Miramas

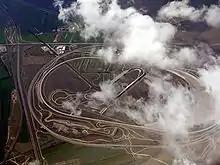

The Circuit of Miramas is located within 2 km of the town. In 1926 it hosted the French Grand Prix which was won by Frenchman Jules Goux driving a Bugatti T39A. Goux, the son of the superintendent at the Peugeot factory, had earlier became famous for winning the 1913 Indianapolis 500 while reportedly consuming four bottles of champagne during the course of the race. Goux had been the first foreign winner at Indianapolis.